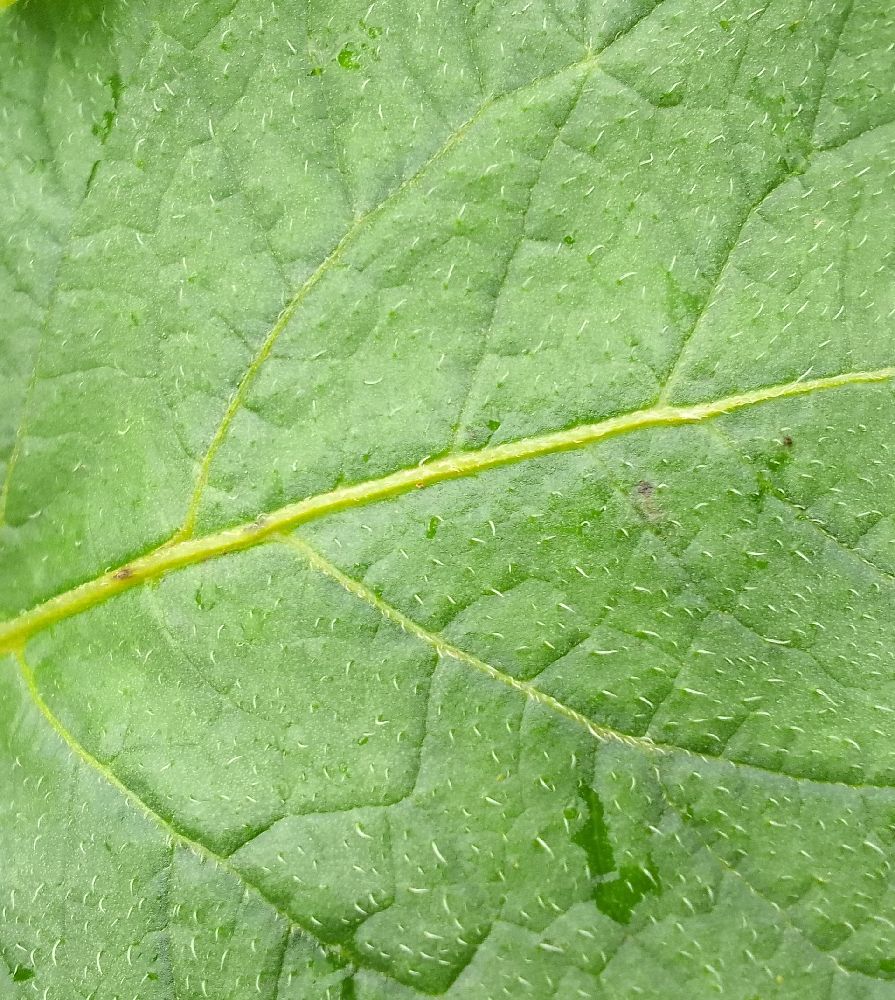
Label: Healthy